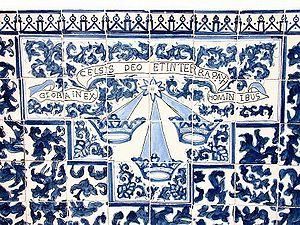
L'ordre des frères de Bethléem est un ordre mendiant hospitalier de droit pontifical. C'est le 1ᵉʳ institut religieux fondé sur le continent américain. Supprimé en 1821, il est restauré en 1984.